Roman Kingdom

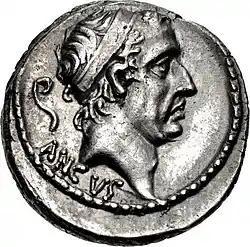
Ancus Marcius depicted on a 57 BC "denarius"

Following the mysterious death of Tullus, the Romans elected a peaceful and religious king in his place, Numa's grandson, Ancus Marcius. Much like his grandfather, Ancus did little to expand the borders of Rome and only fought wars to defend the territory. He also built Rome's first prison on the Capitoline Hill.